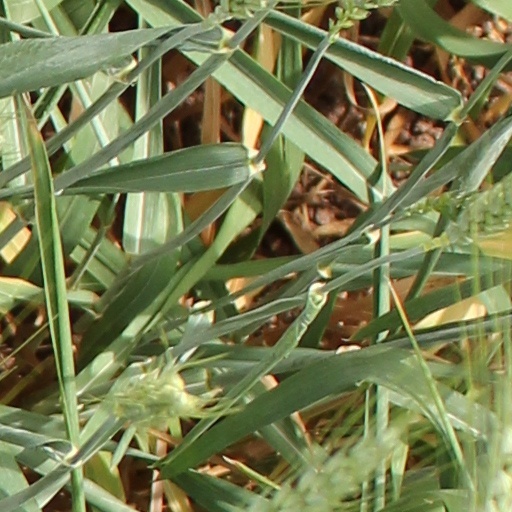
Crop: wheat